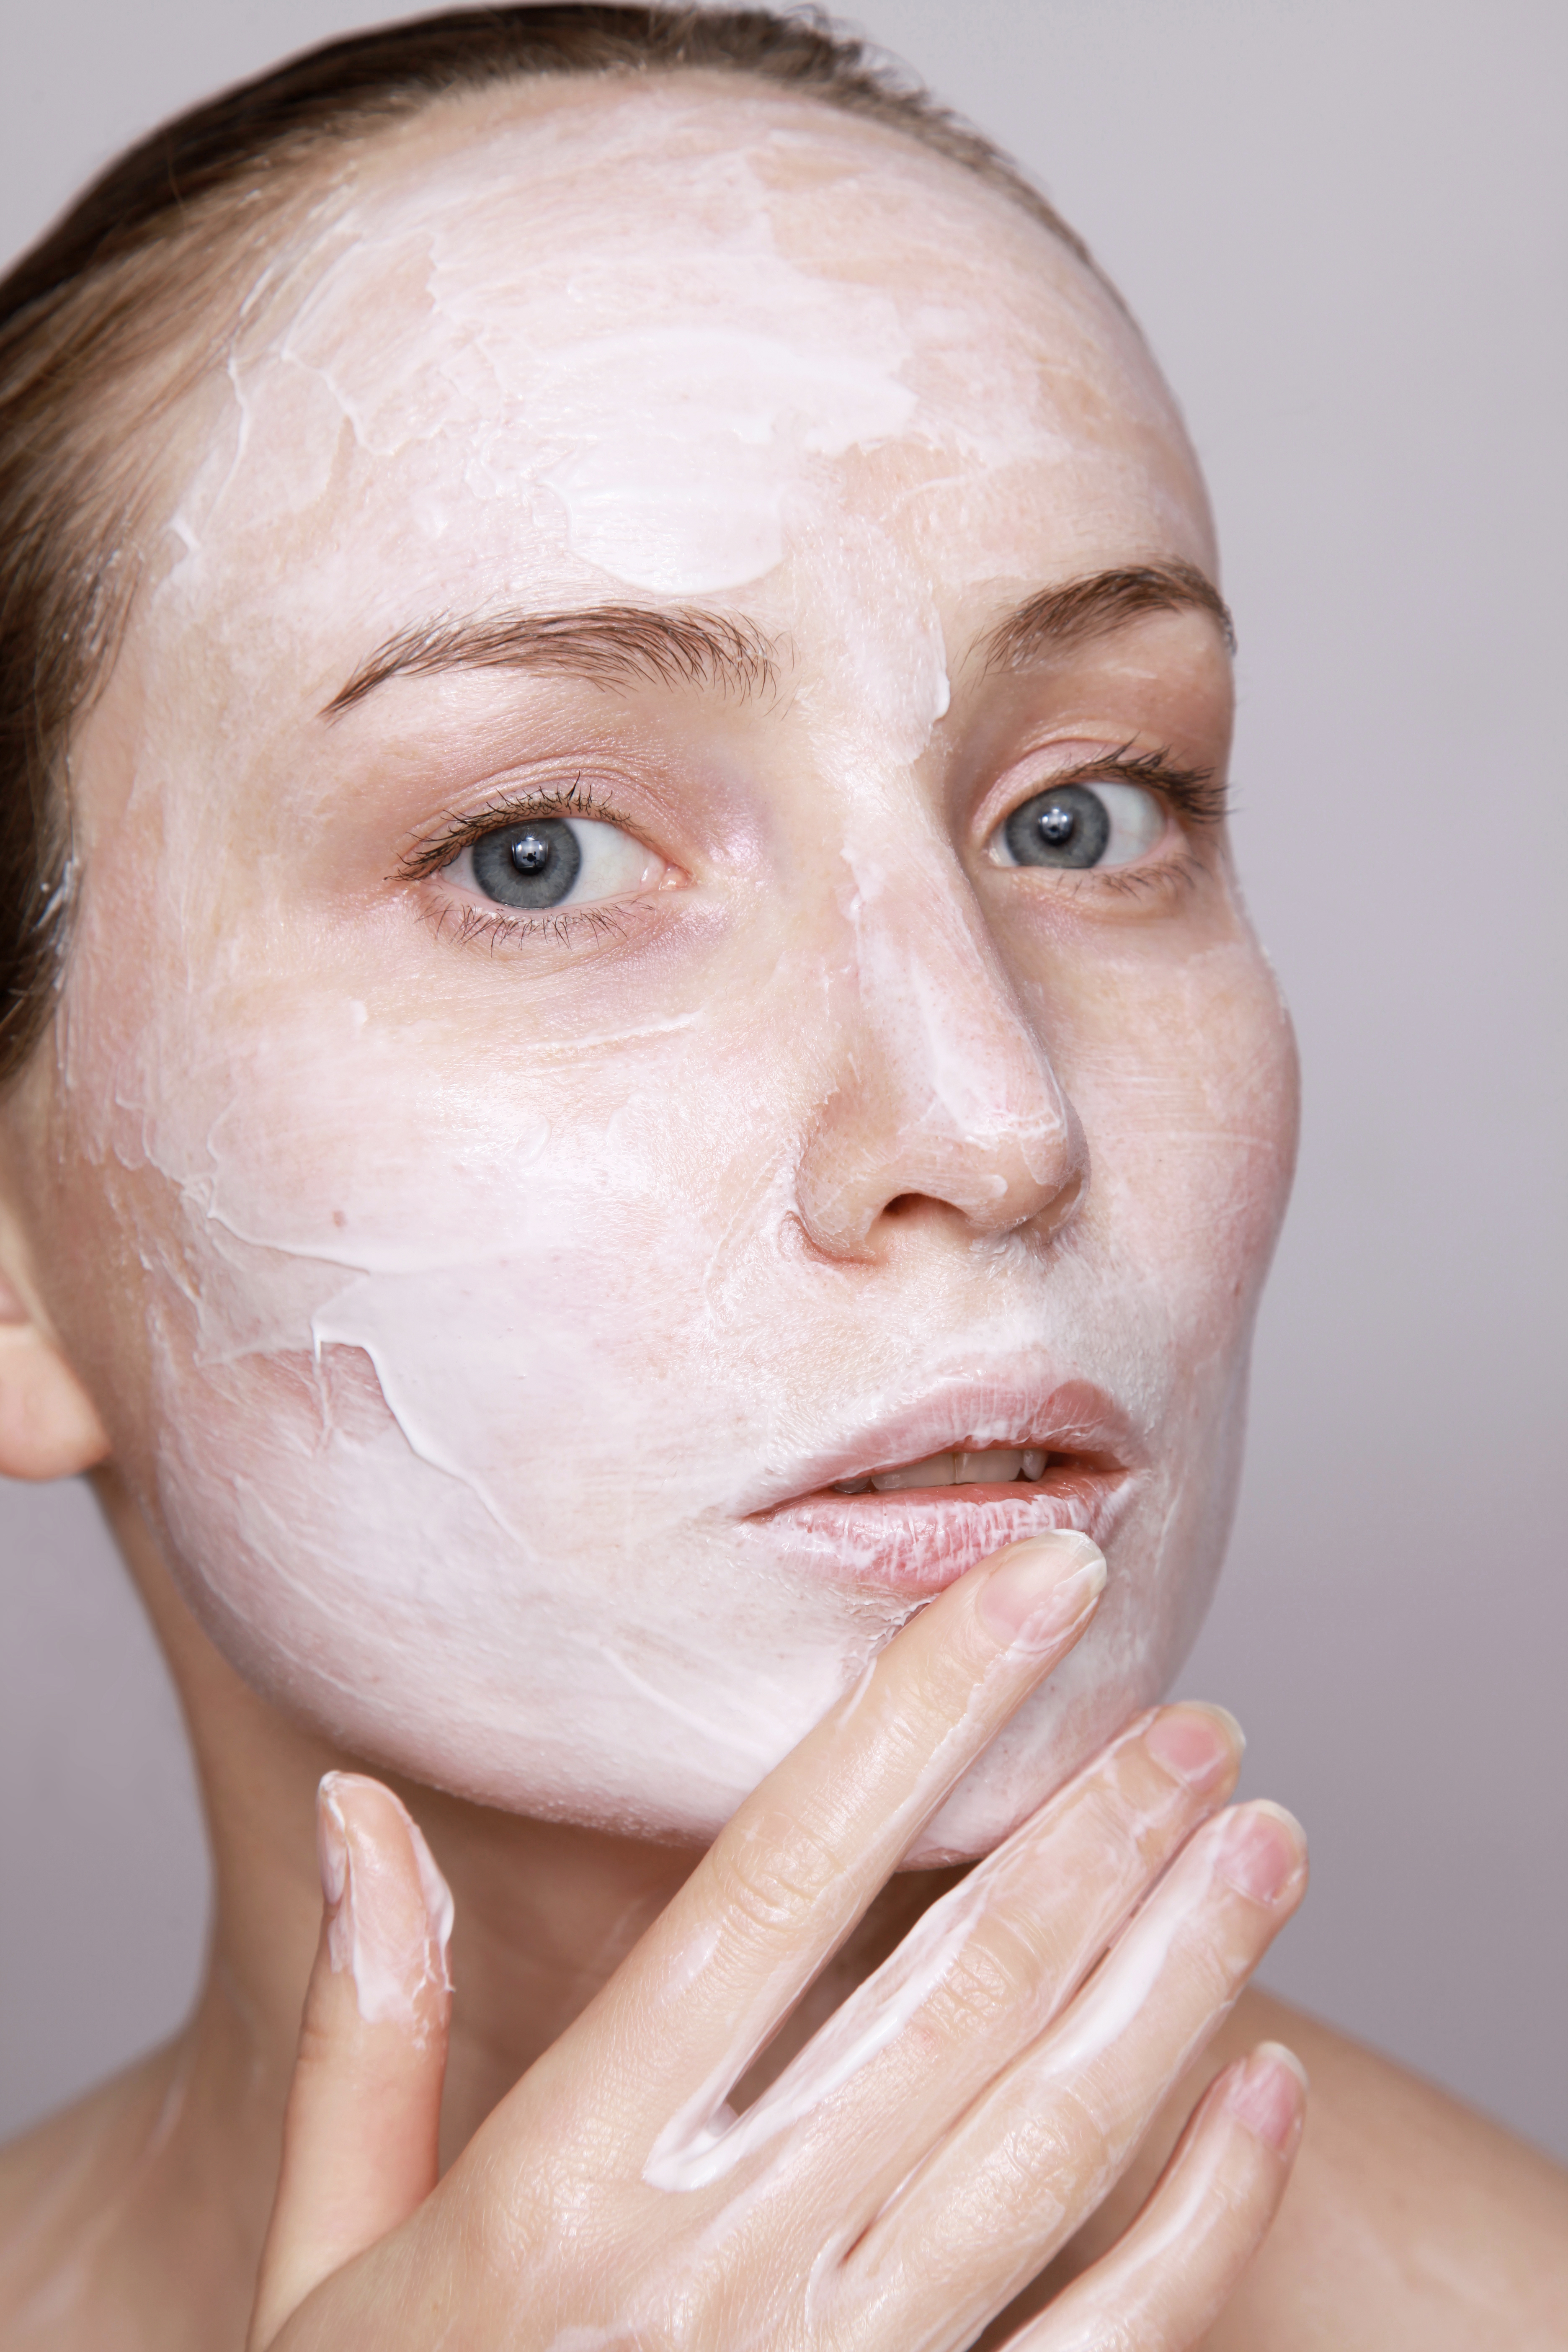
young, female, woman, applying, facial, beauty, cream, closeup, close up, natural, skin, face, cheek, eyebrow, nose, forehead, lip, chin, head, hand, wrinkle, eye, neck, jaw, eyelash, mouth, temple, skin care